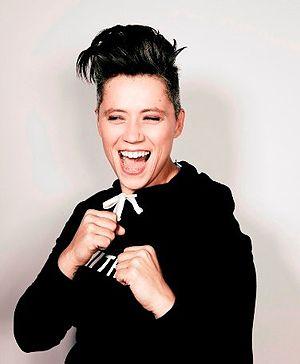
Jennifer Cardini est une musicienne et DJ de musique électronique française, née le 22 février 1974 à Monaco.